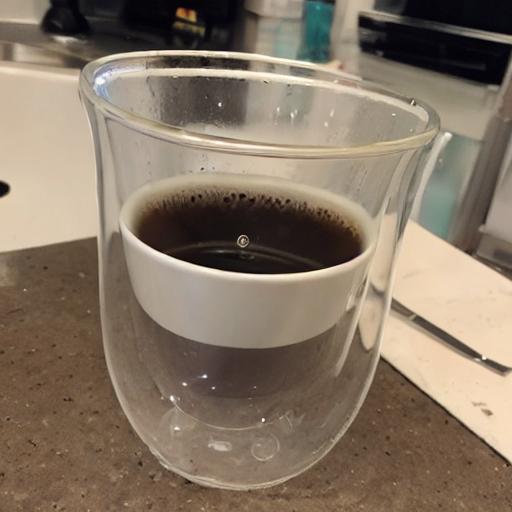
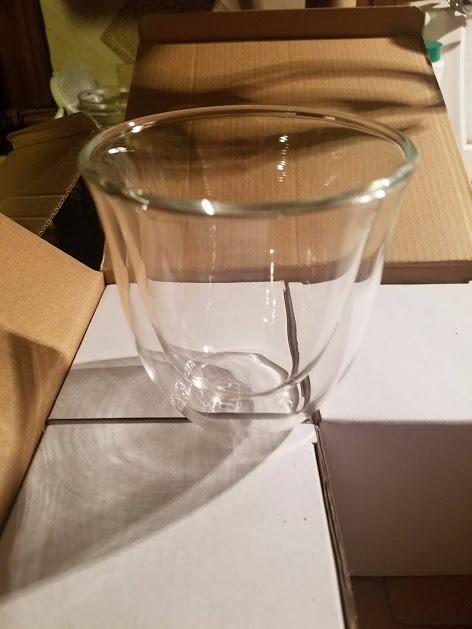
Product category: items_mug
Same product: no